Heping, Shenyang

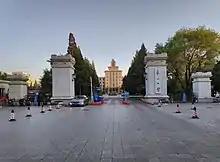
Northestern University (China).

Zhongshan High School of Northeast is located in Heping District.